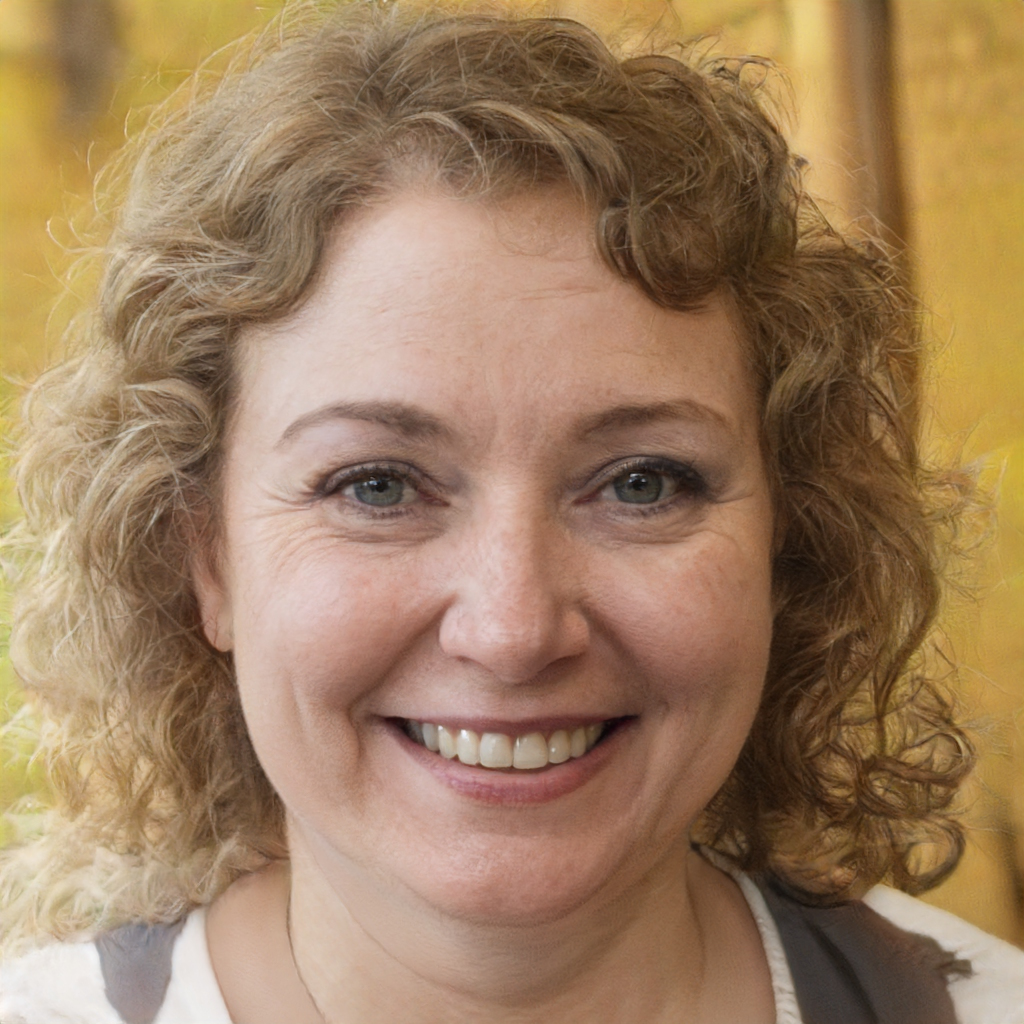
Gender: Female